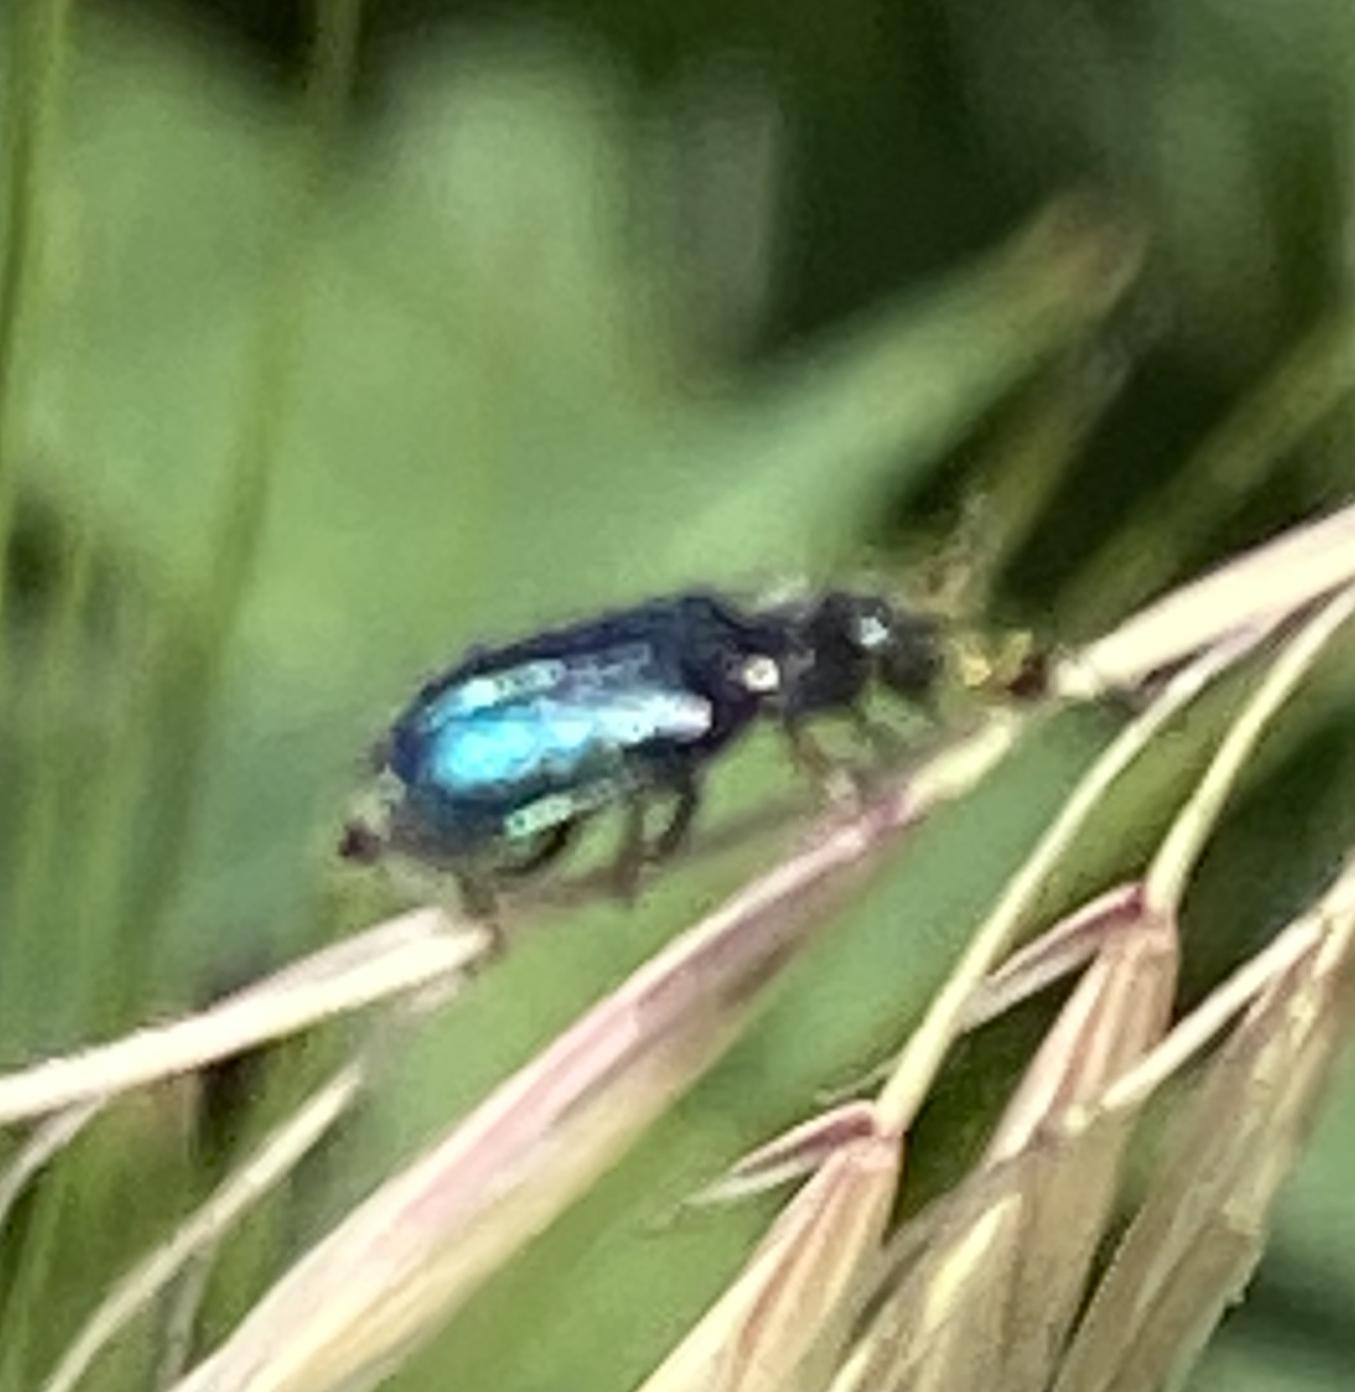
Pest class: predators